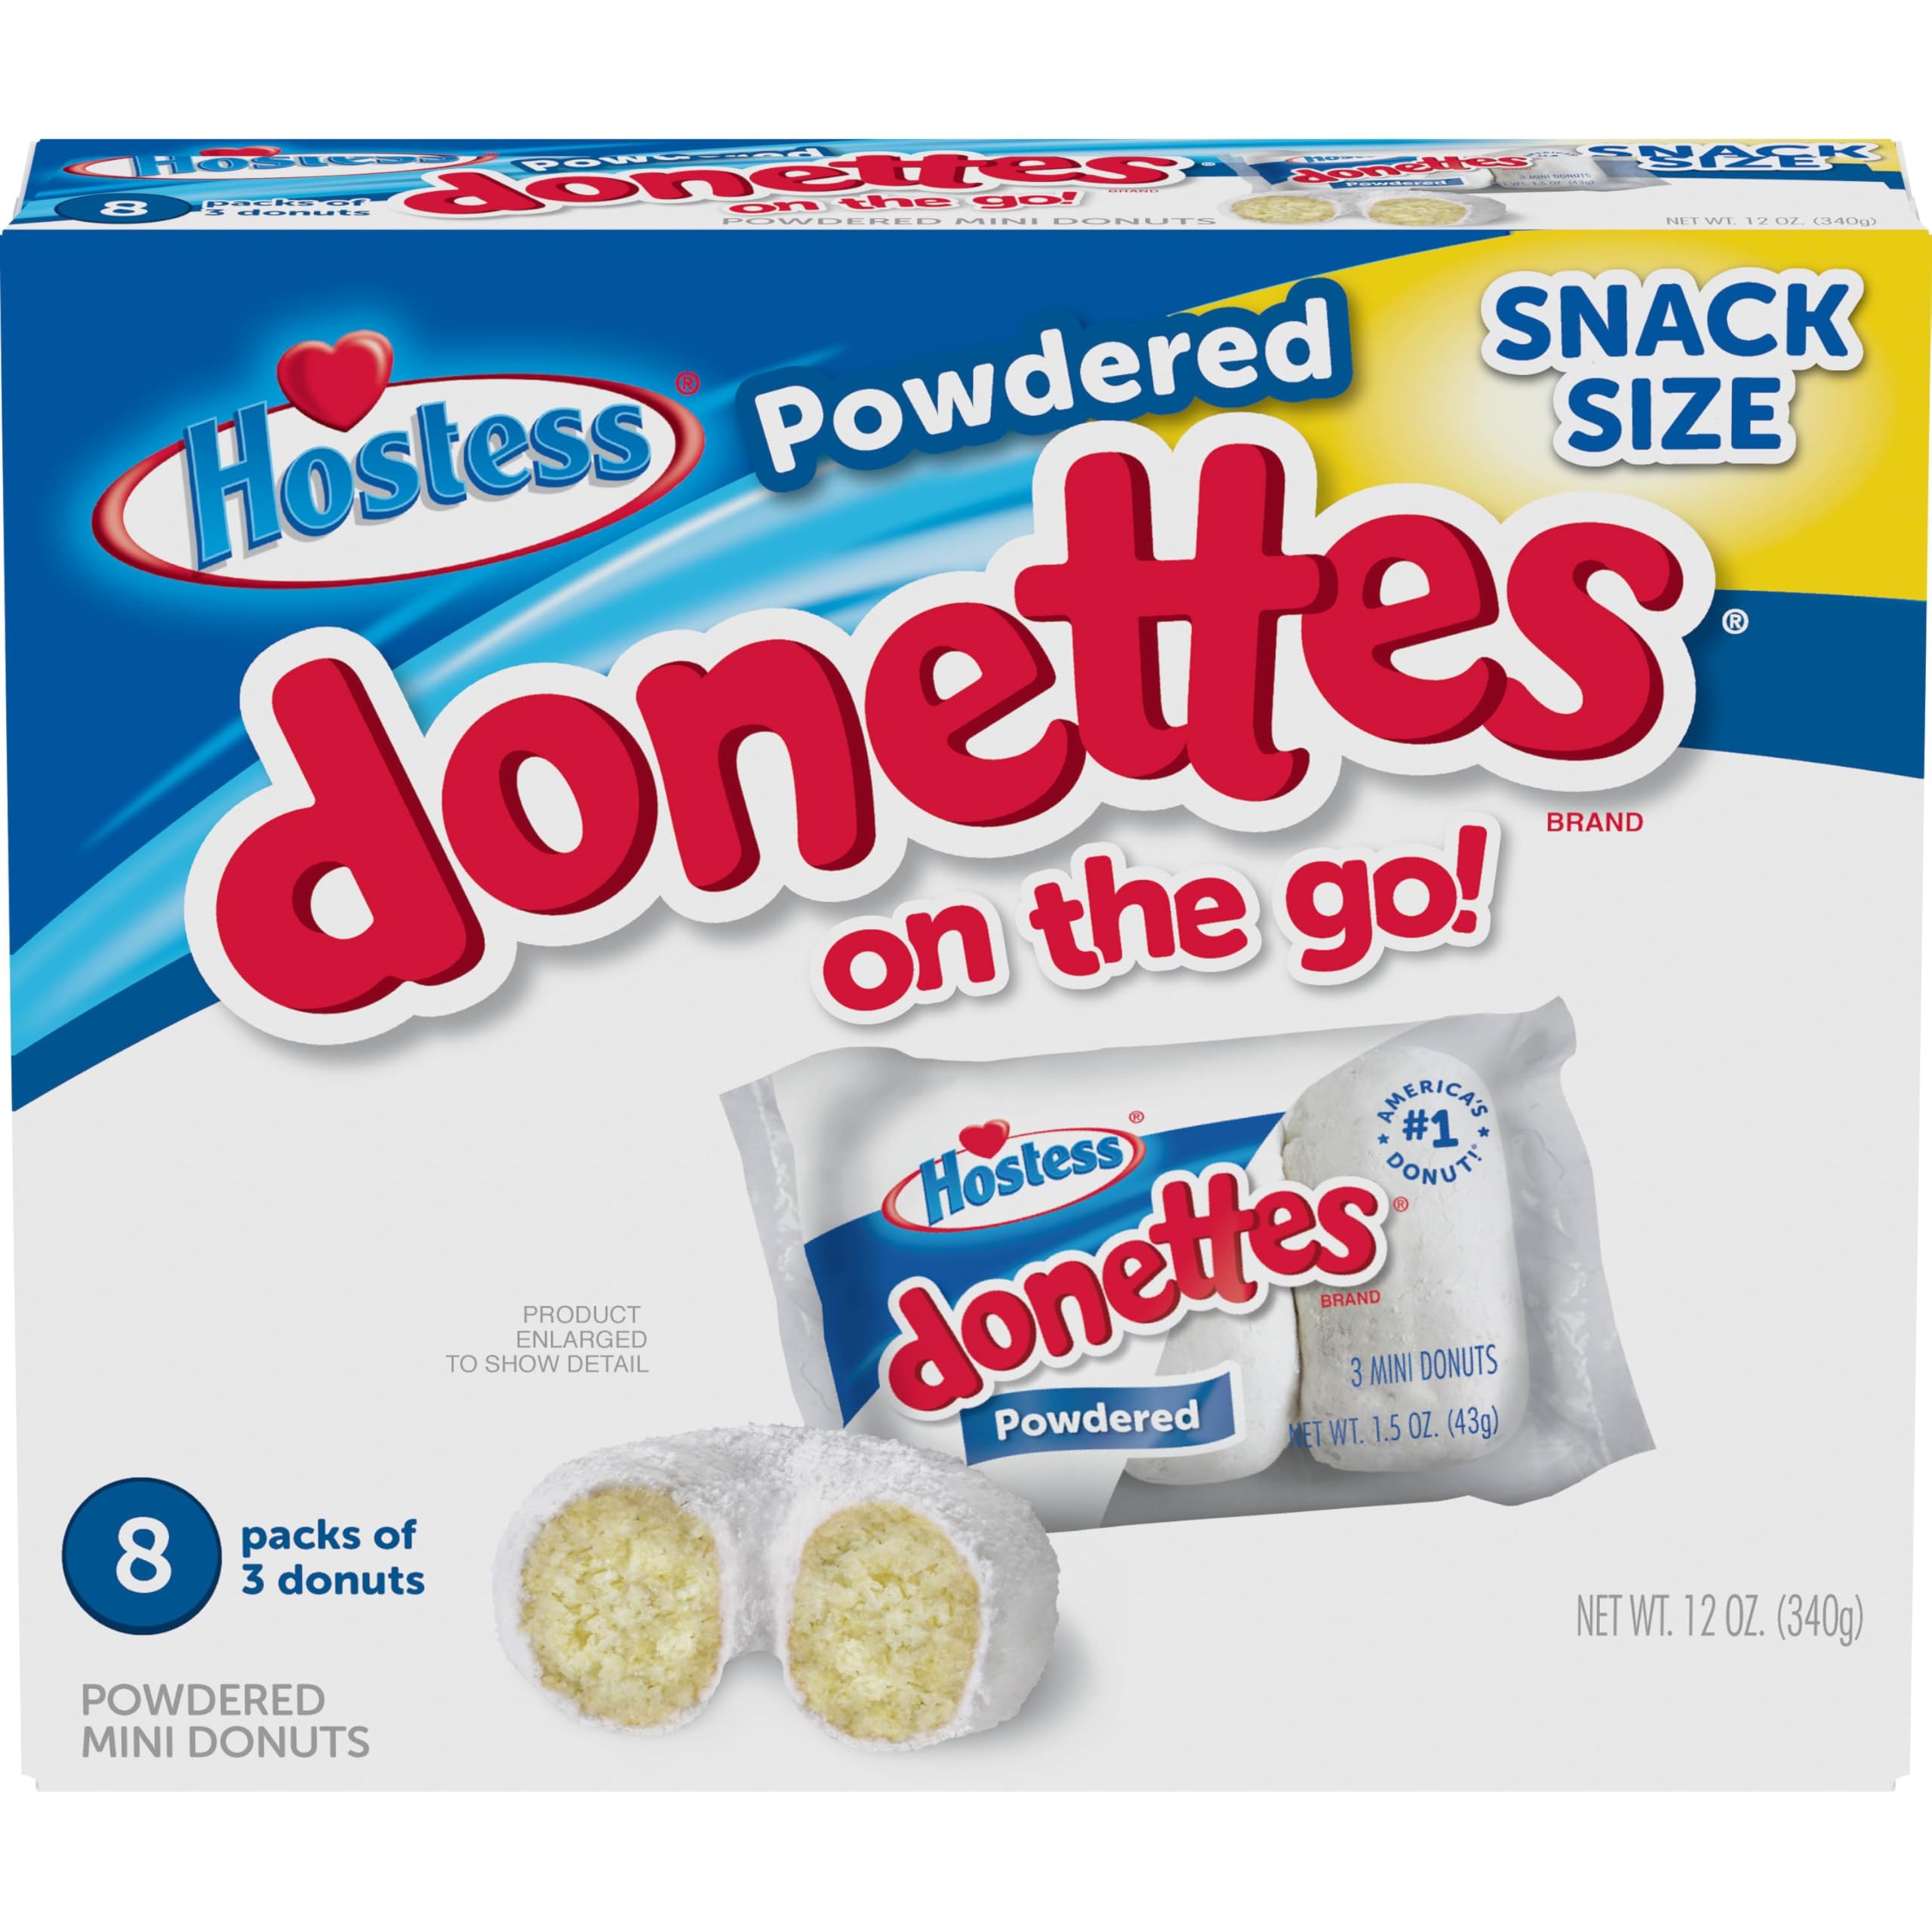
Item Name: HOSTESS Powdered DONETTES Donuts Snack Pack, 3 Count Bags (48 Pack)
Bullet Point 1: Contains forty-eight (48) individually wrapped bags of HOSTESS Powdered DONETTES Donuts. There are six (6) boxes with eight (8) individually wrapped Donette bags per box for a total of forty-eight (48) individually wrapped Donette bags sealed for freshness and convenience!
Bullet Point 2: Mini donuts covered with delicious powdered sugar
Bullet Point 3: Enjoy them for breakfast or any time of day
Bullet Point 4: Lose yourself in the powdered sugar satisfaction of these mini donuts
Bullet Point 5: Enjoy with a cold glass of milk, coffee, or your other favorite beverage
Value: 63.0
Unit: Ounce

Price: 2.535